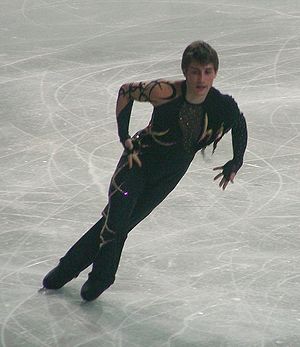
Kunstskøjteløb / Discipliner
Brian Joubert (FRA) udfører sit lange program ved EM 2007
Kunstskøjteløb er en sportsgren beslægtet med dans. Kunstskøjteløb deles op i disciplinerne figurløb, friløb og isdans. Friløb og isdans kan foregå med en skøjtepartner.